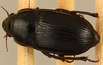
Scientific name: Euryderus grossus
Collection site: Central Plains Experimental Range NEON (CPER), plot CPER_003